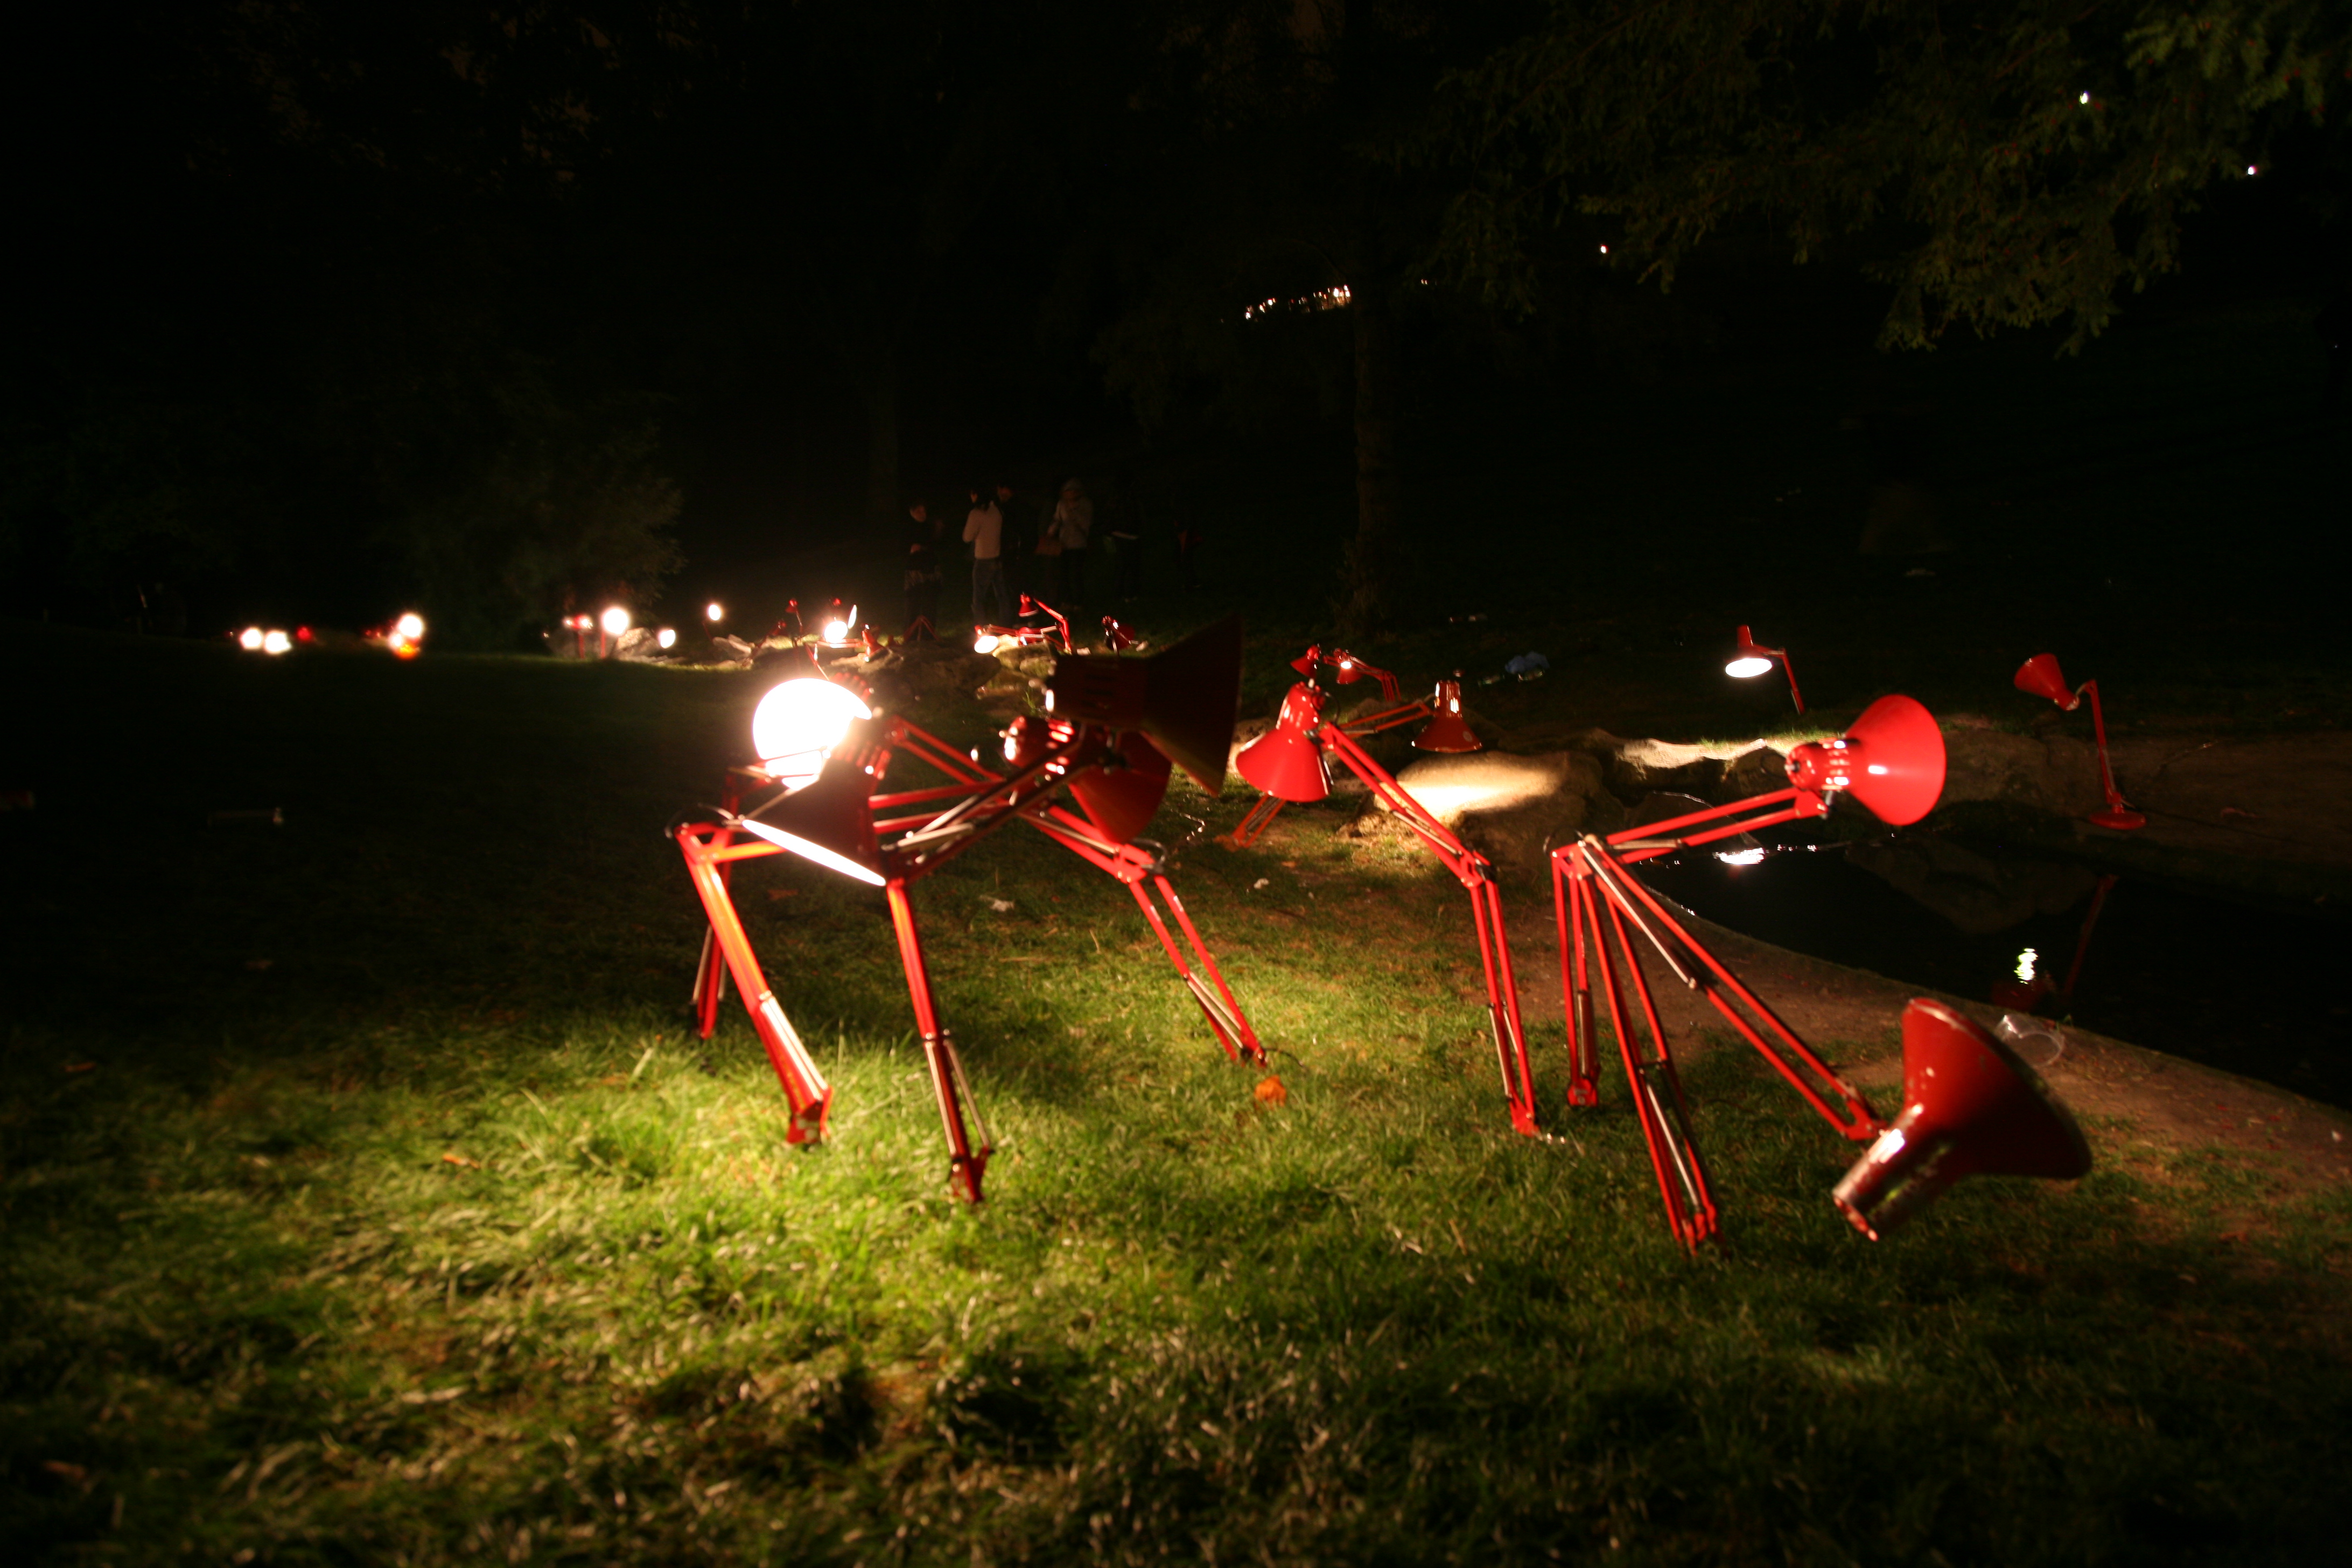
light, night, paris, sparkler, france, evening, red, park, fire, darkness, lamp, garden, lighting, art, parc, kunst, installation, parque, lampe, parco, screenshot, parigi, nuitblanche, parijs, whitenight, pary, butteschaumont, installationartists, conceptualartists, lampada, runeguneriussen, lampara